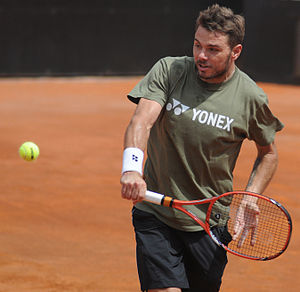
French Open-mesterskabet i herresingle 2015
Stan Wawrinka vandt sin første French Open-titel.
Stan Wawrinka
French Open-mesterskabet i herresingle 2015 var den 114. herresingleturnering ved French Open i tennis.